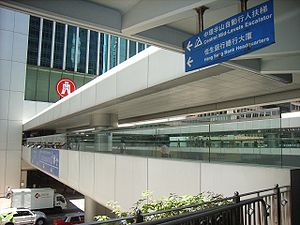
Hang Seng Bank
Broen der forbinder bygningerne i Hang Seng Banks hovedkvarter.
Hang Seng Bank Limited er Hongkongs næststørste bank. Virksomheden er børsnoteret men majoriteten er ejet af HSBC gennem Hongkong and Shanghai Banking Corporation. Hang Seng-aktien er også en af aktierne i Hang Seng Index og i S&P Asia 50 aktieindekserne. Hovedsædet er i det det centrale Hongkong.